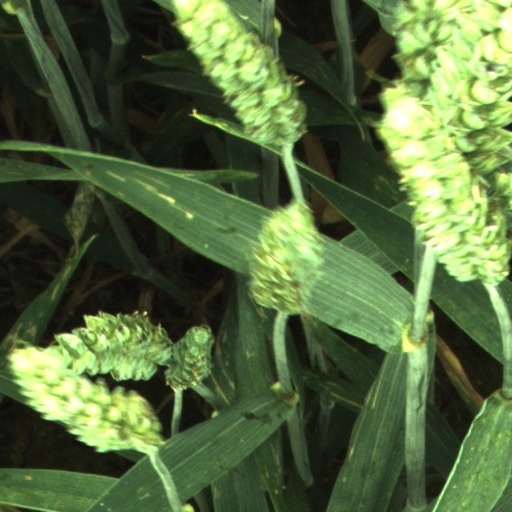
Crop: wheat